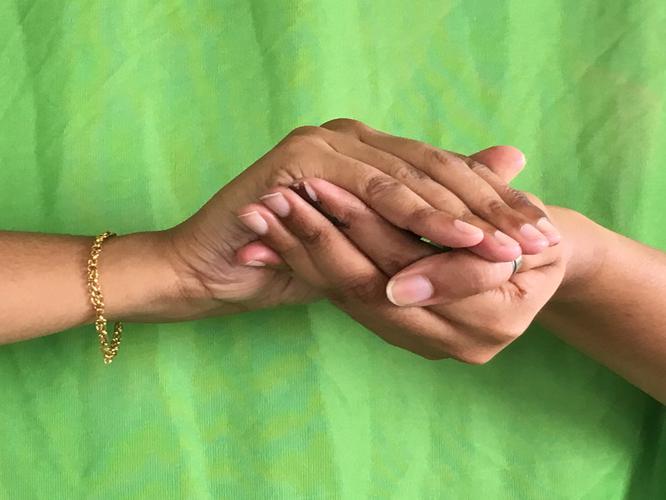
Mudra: Samputa
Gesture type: double_hand